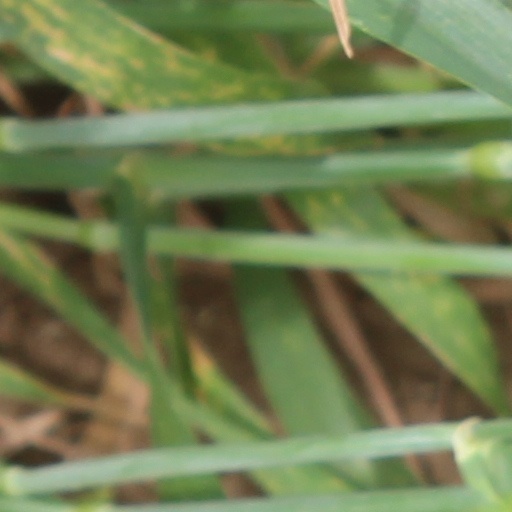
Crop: wheat